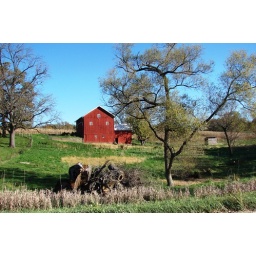
A blue sky appears over this red barn in eastern Iowa.